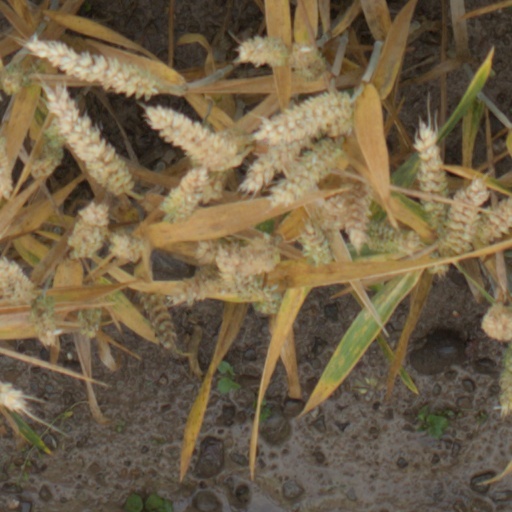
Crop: wheat